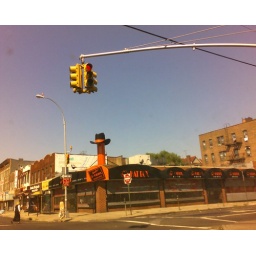
You know, just another Brooklyn hat store along Coney Island Avenue, the craziest street in New York.